Montefiore Windmill

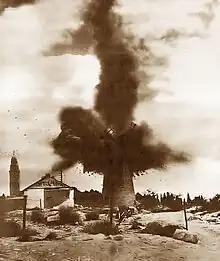
Blowing up of the windmill by the British in 1948

During the 1948 blockade of Jerusalem the Jewish Haganah fighters built an observation post at the top of the tower. In an attempt to impede their activities, the British authorities ordered the windmill be blown up in an operation mockingly dubbed by the population "Operation Don Quixote." By chance however, the unit tasked with destroying the windmill happened to be from Ramsgate, home to Montefiore's long-time residence. When the soldiers observed the name of their hometown next to Montefiore's on a plaque displayed on the building, they "re-interpreted" their orders and blew up only the observation post at the top of the tower, rather than the entire structure , there is also a story that one of the soldiers was of Romany Gypsy descent. His family had picked hops on one of Lord Montefiore's estates, and he remembered the kindness of the family and the Jewish people in England towards the Romany community. He reminded his fellow soldiers of the fact that Montefiore's alms-houses had housed and fed thousands of British men, women, and children. Hearing this, they decided to only blow up the outpost at the top and went to great lengths to keep the structure intact during the process.